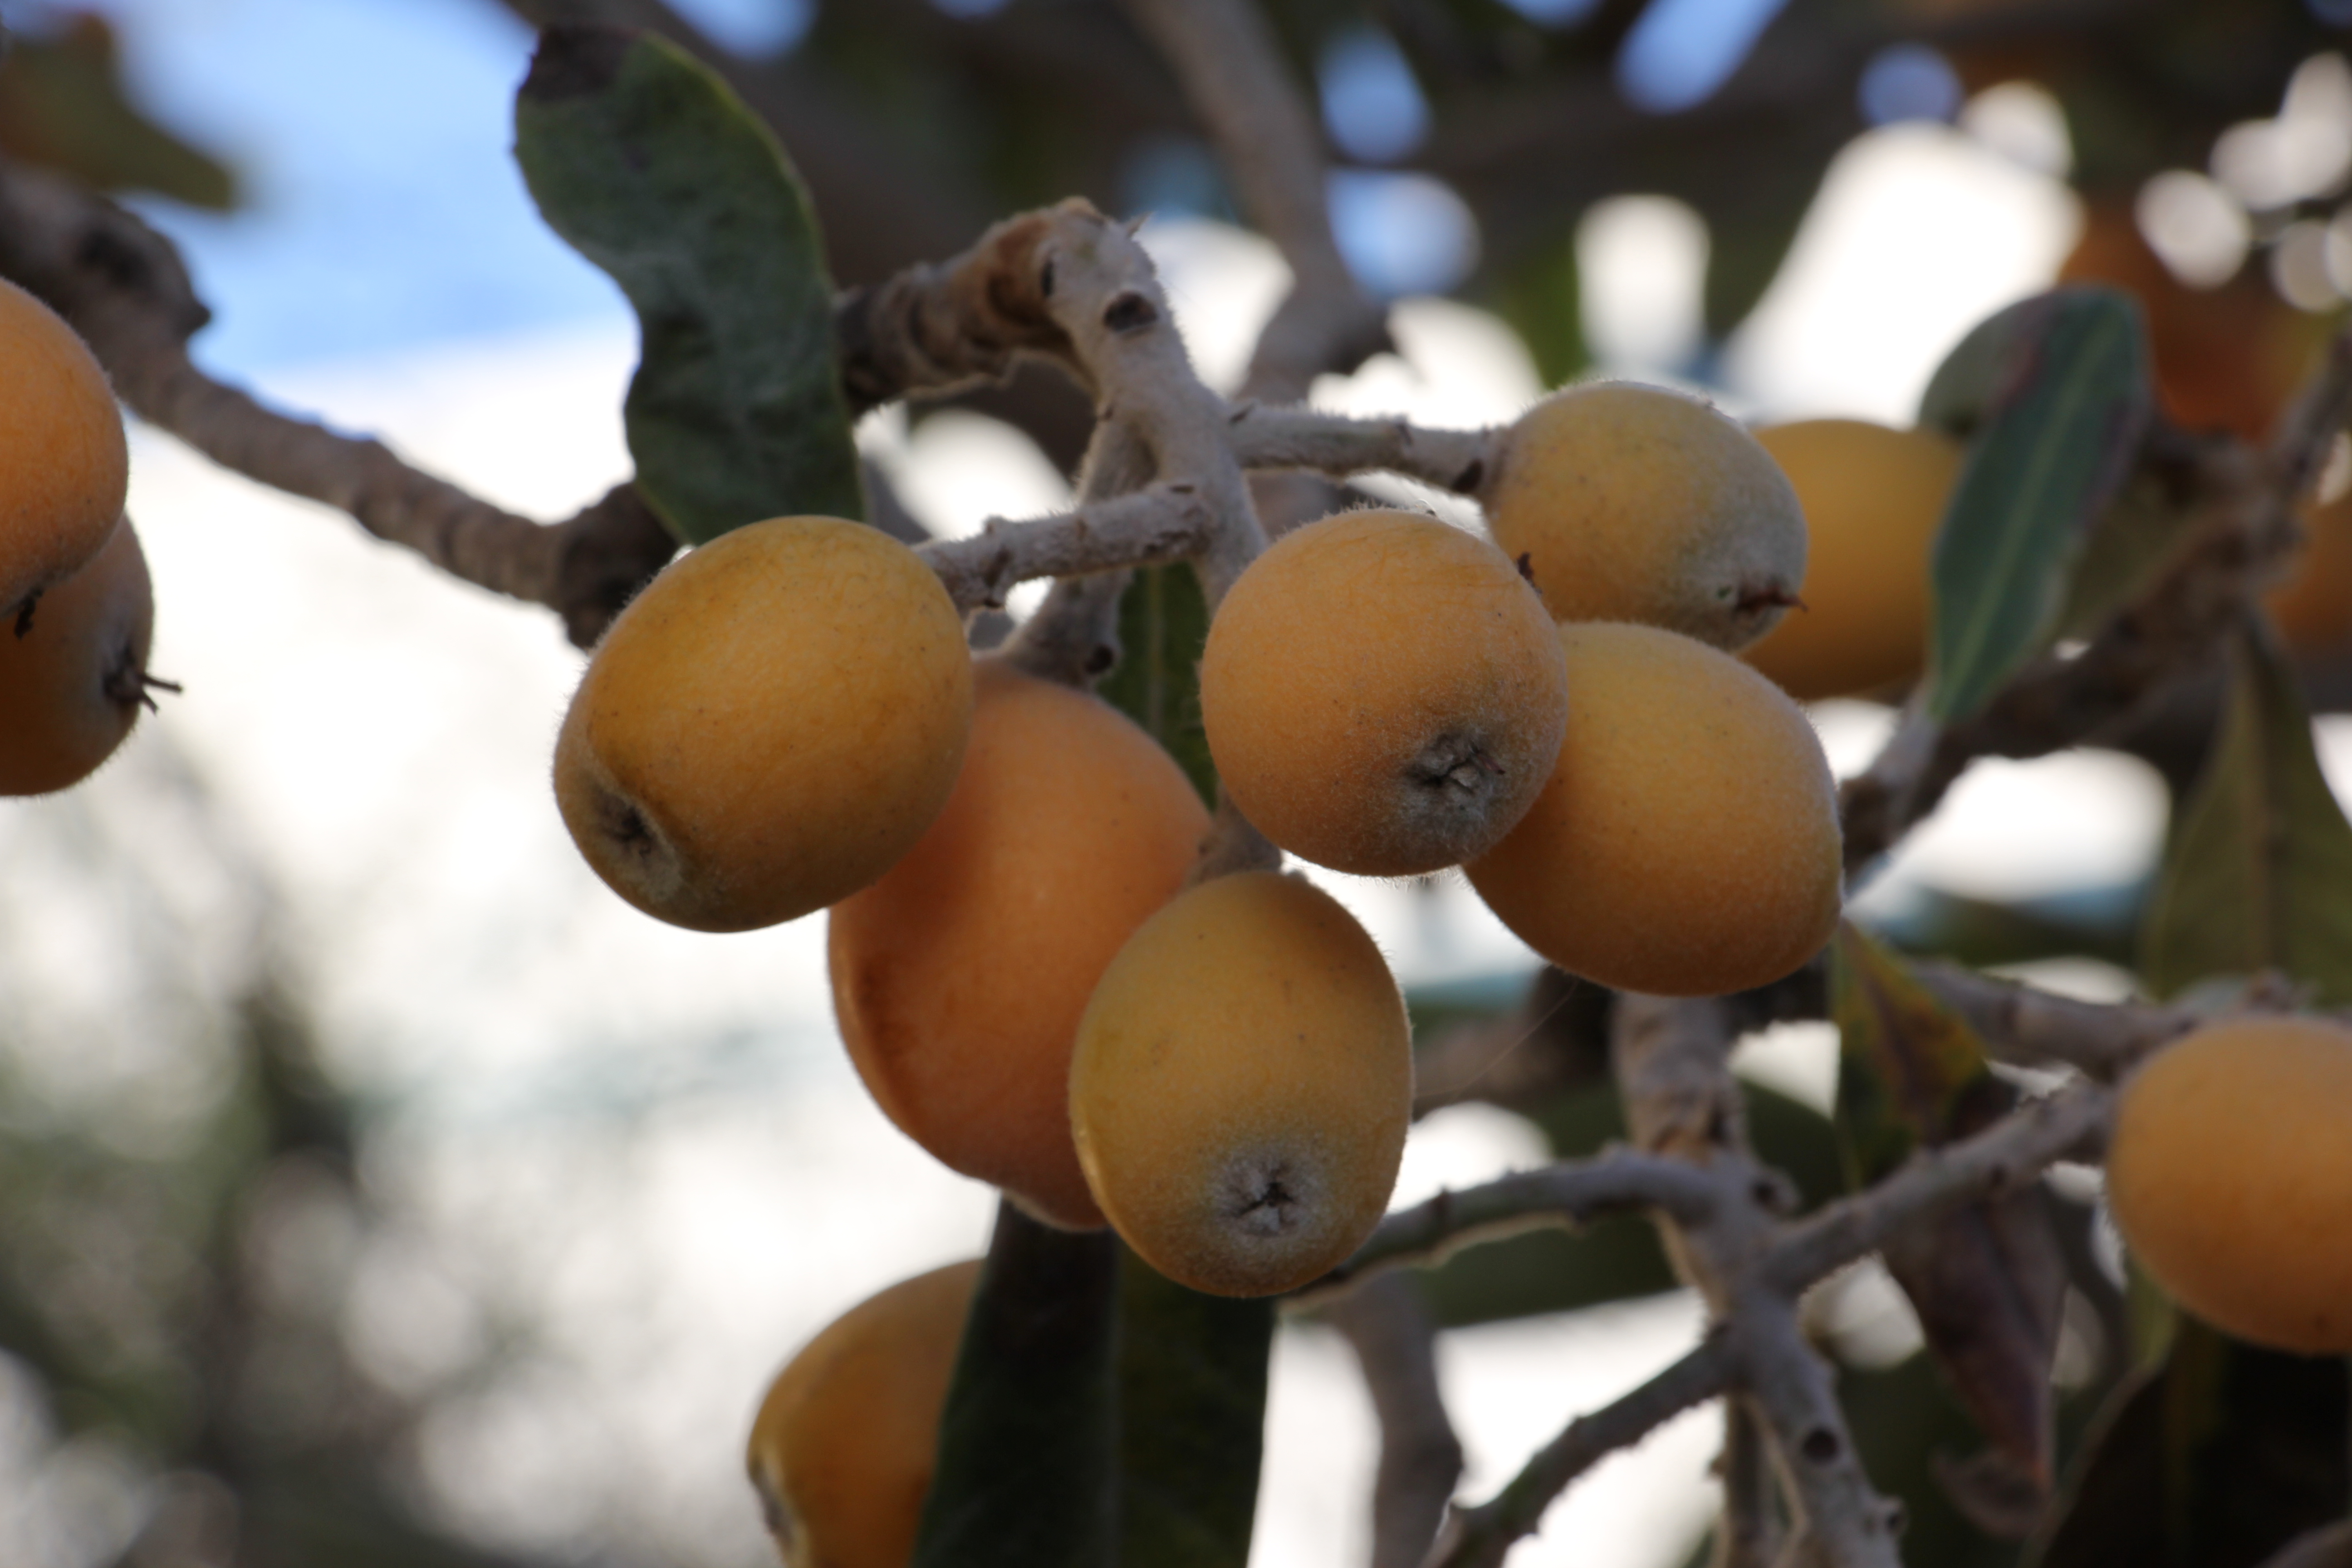
landscape, tree, nature, forest, grass, plant, sky, girl, sun, sunset, meadow, sunlight, flower, photo, summer, vacation, love, brunette, model, green, journey, birch, autumn, bride, flora, smile, flowers, walk, trees, leaves, sunny, girls, dress, happiness, beauty, joy, beautiful, narrative, laugh, mood, living nature, greens, green leaves, shades of green, fruit tree, loquat, fruit, eriobotrya, food, asian pear, sapodilla family, flowering plant, medlar, produce, diospyros, longan, ebony trees and persimmons, apricot, kiwifruit